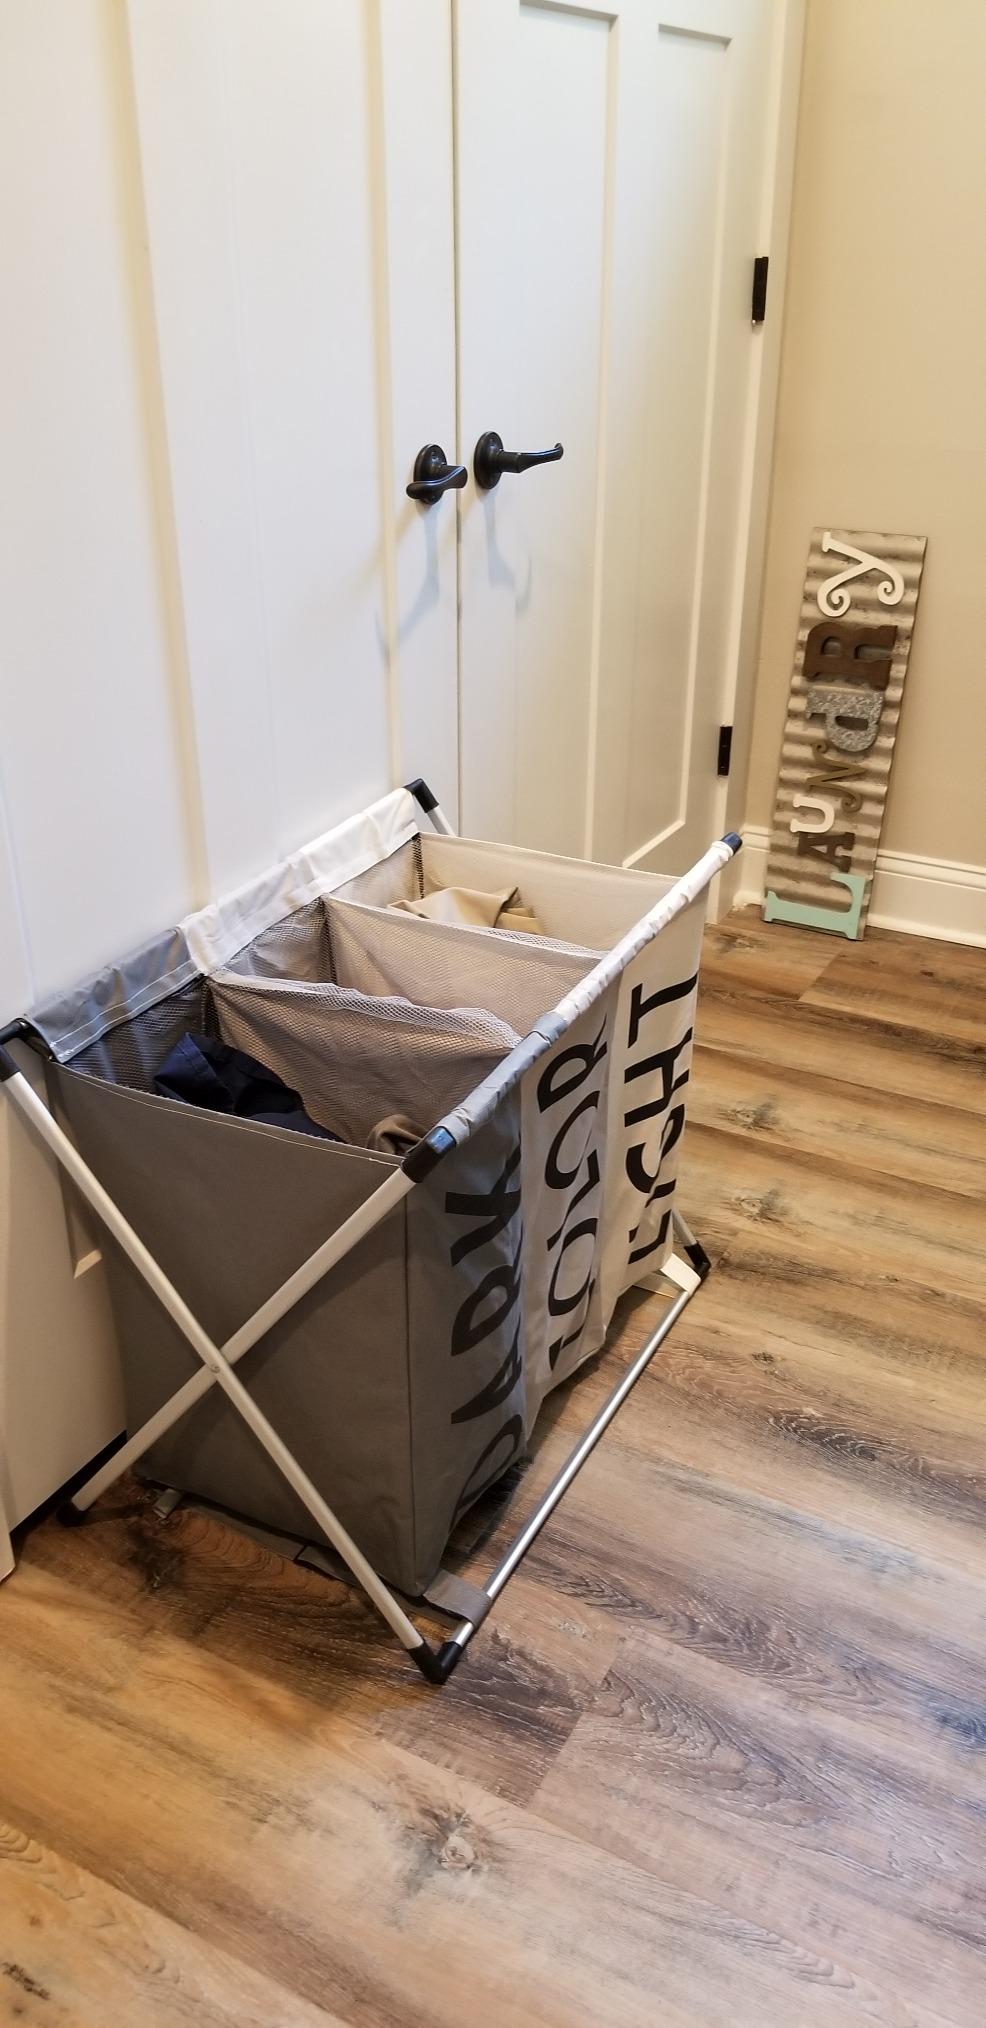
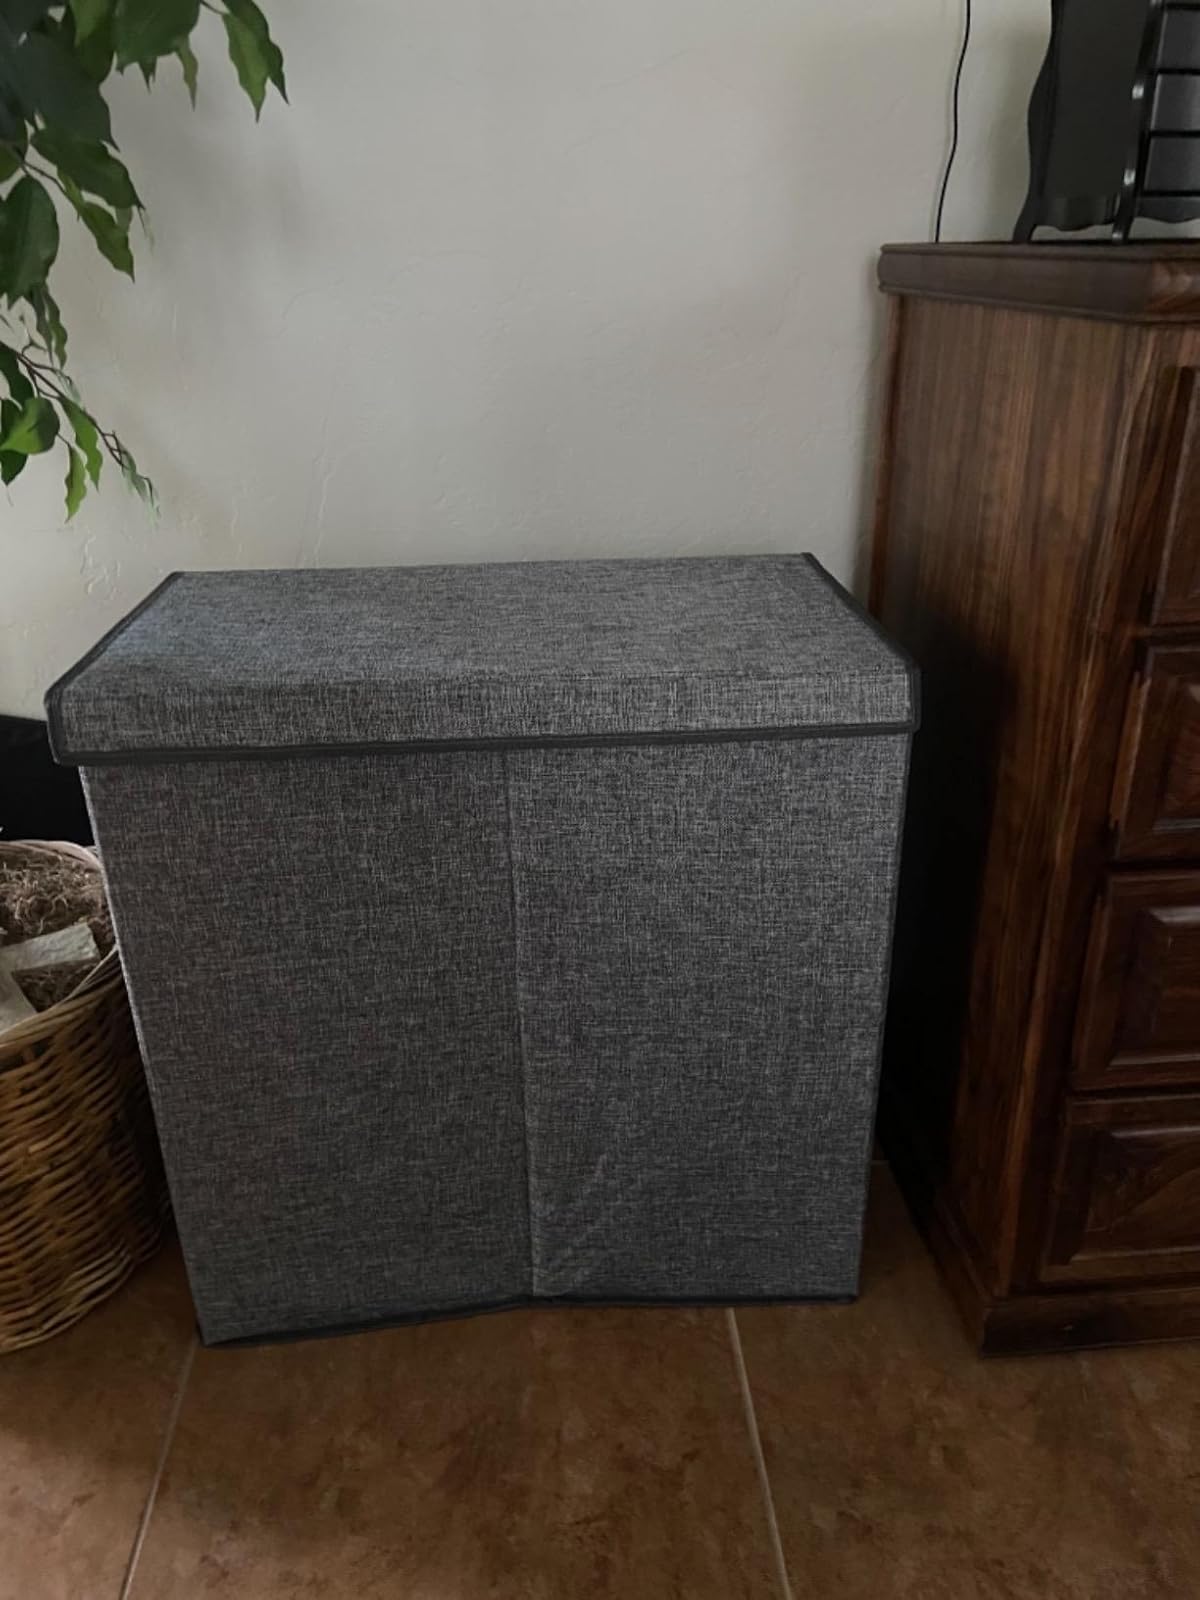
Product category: items_hamper
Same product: no